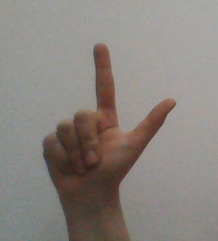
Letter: laam